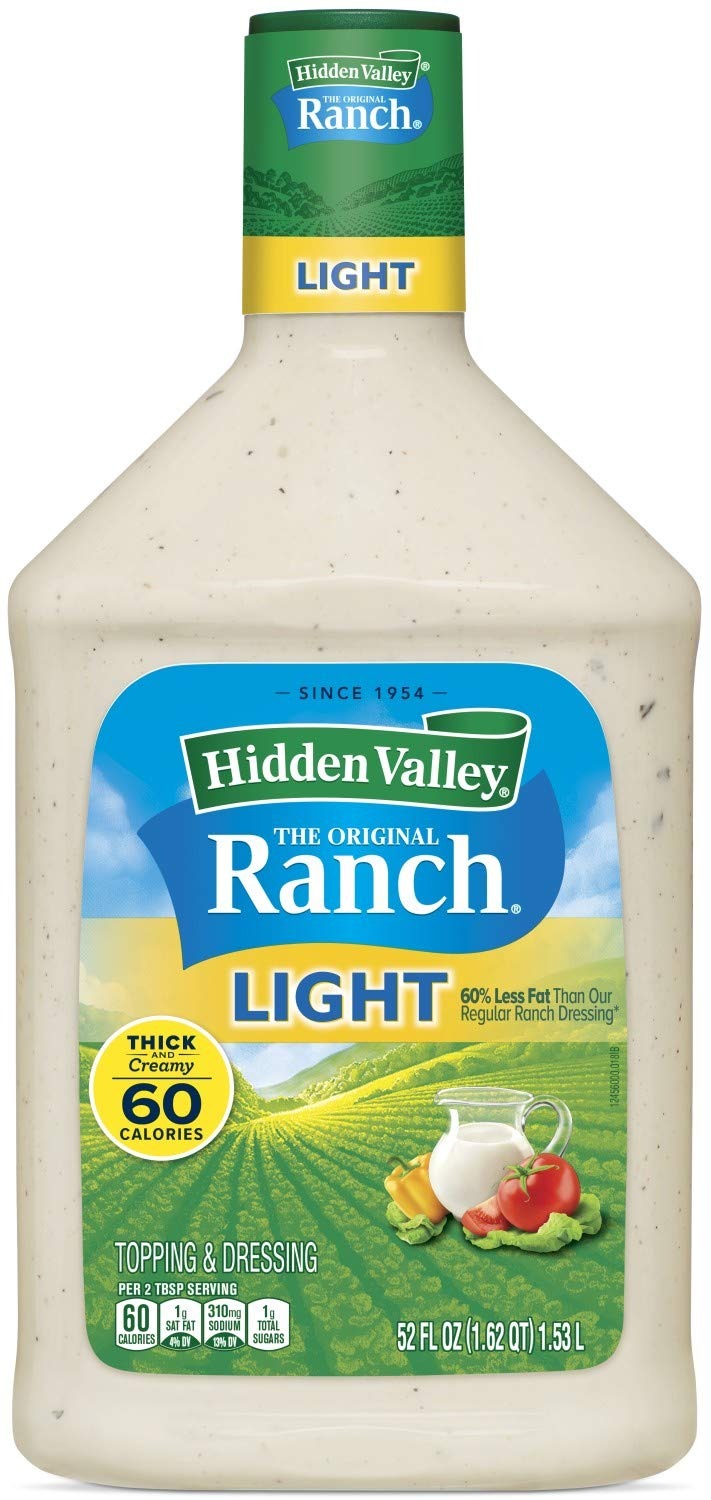
Item Name: Hidden Valley Original Ranch Light Salad Dressing & Topping, Gluten Free, Keto-Friendly - 52 Ounce Bottle (Package May Vary)
Bullet Point 1: DIP, DRIZZLE, DUNK: Add Light Ranch to more than just veggies - add it to chicken or pasta as a flavorful topping for an easy, delicious meal.
Bullet Point 2: LESS FAT: Perfect for school lunches or backyard BBQs, this gluten-free light dressing has the taste of Original Ranch with only 7 grams of fat.
Bullet Point 3: LESS SPILLS: Flip cap lid is easy to open and close delivering a more controlled pour along with the plastic bottle, messy spills are no more.
Bullet Point 4: VERSATILE: Bring the taste of Original Ranch from the valley to your table - use it as a condiment to refresh your meal prep or weeknight routine.
Bullet Point 5: DINNER MADE EASY: Add instant flavor to your favorite salad, meal or side dish with a touch of creamy Hidden Valley Original Ranch Light Salad Dressing.
Value: 52.0
Unit: ounce

Price: 7.735